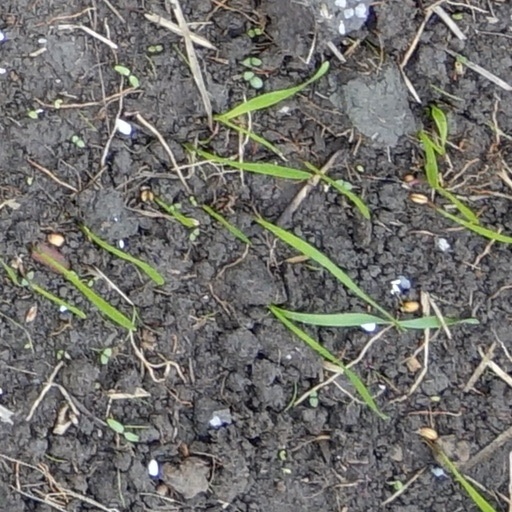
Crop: wheat